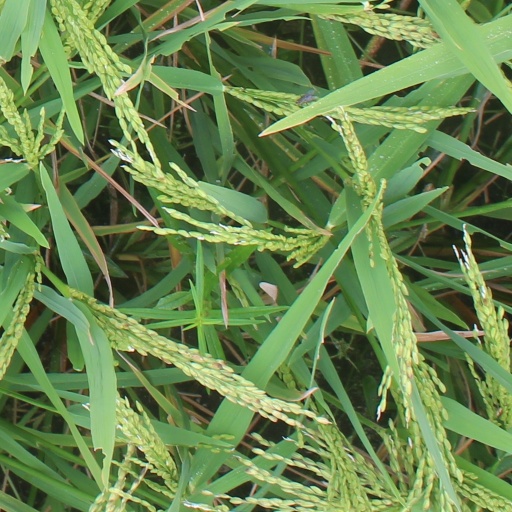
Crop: rice